Monte Gimont

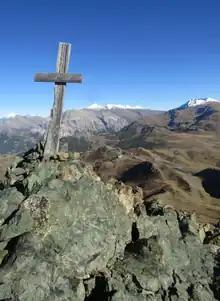
The summit cross

The mountain forms the meeting point between the Little Dora valley (to the northwest), the Gimont valley (to the northeast, a tributary of the Little Dora) and, to the south, the valley from the Cerveyrette (a tributary of the Durance). Administratively, it is divided between the Italian municipality of Cesana Torinese and the French municipalities of Cervières and Montgenèvre. On the summit of the mountain, which is part of the main Alpine chain, is a rustic timber summit cross. The Green Collet (or Grand Collet, 2,519 m) and the Guignard Col (or "Petit Collet", 2,440 m) divide it, along the northern ridge, from the Mont de la Plane[1] (or "Sommet de la Loubatière", 2,545 m). The Main Alpine Chain continues to the southeast of the mountain with Col Gimont (2,403 m), then ascending to Cima Saurel. In the opposite direction, the main ridge continues with a pass at an elevation of 2,519 m not mentioned in cartography and then ascends to Mount Chenaillet.